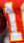
Number: 1